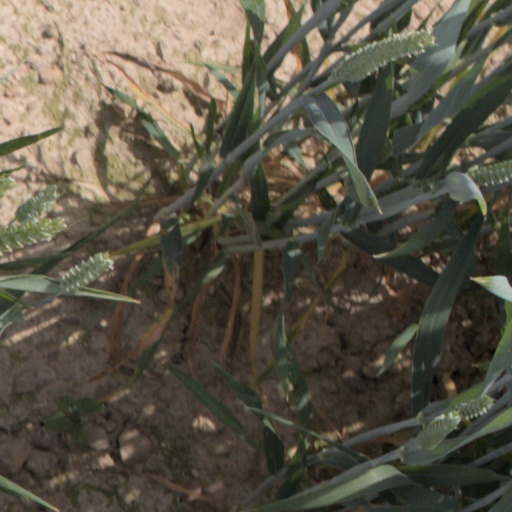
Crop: wheat